Railroad switch

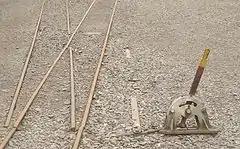
A narrow-gauge "stub switch"—this switch has an additional piece of movable rail instead of a frog.

An "outside slip switch" is similar to the double or single slip switches described above, except that the switch blades are outside of the diamond instead of inside. An advantage over an inside slip switch is that trains can pass the slips with higher speeds. A disadvantage over an inside slip switch is that they are longer and need more space.